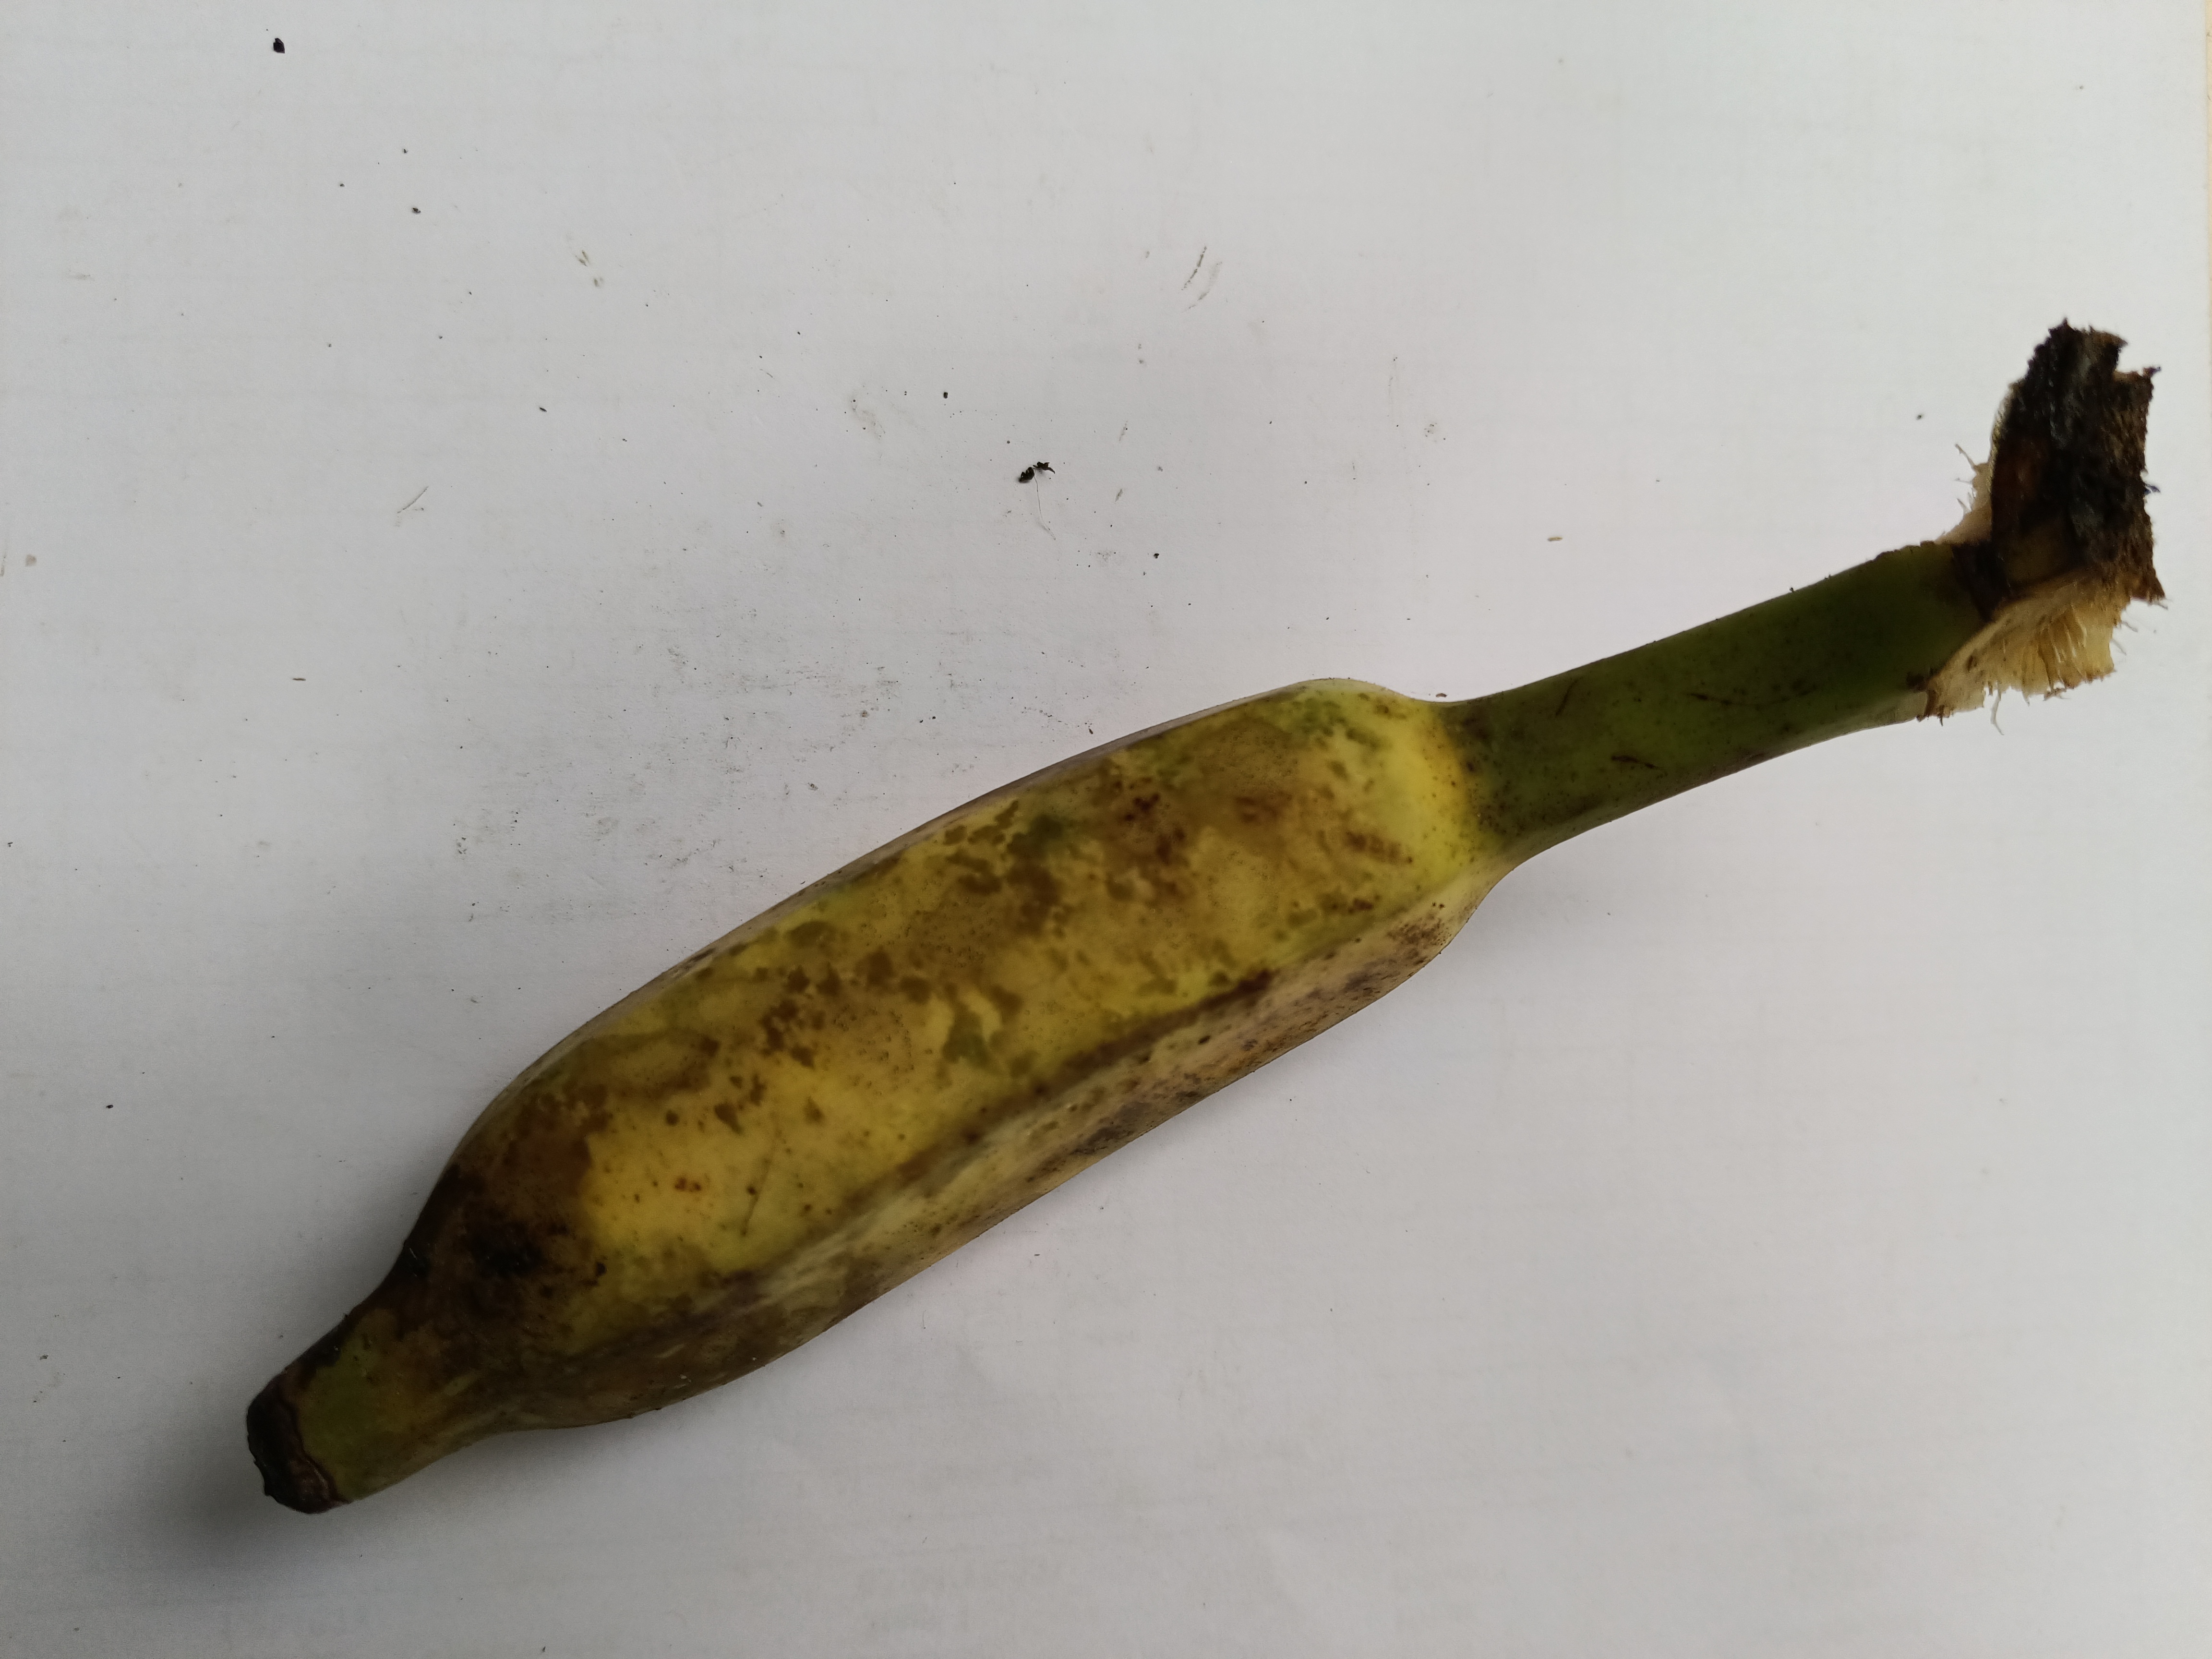
Banana variety: Deshi